Daniël de Ridder

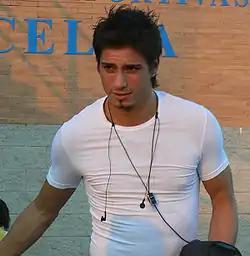
De Ridder leaving the Celta Vigo training ground in 2006

Daniël Robin Frederick de Ridder (born 6 March 1984) is a Dutch former professional footballer. He played as a winger operating either on the right or left side but would occasionally play a more advanced role. He represented Ajax, Celta Vigo, Birmingham City, Wigan Athletic, Hapoel Tel Aviv, Grasshoppers, Heerenveen, RKC Waalwijk and Cambuur.